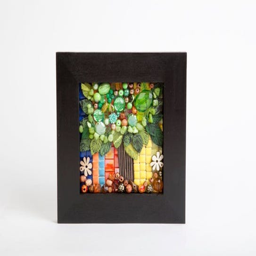
person will have an art exhibit with her daughter